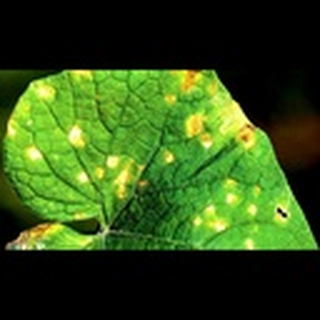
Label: cotton_target_spot